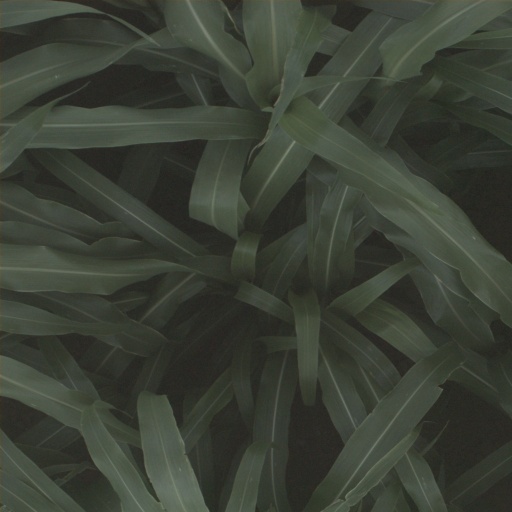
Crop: sorghum